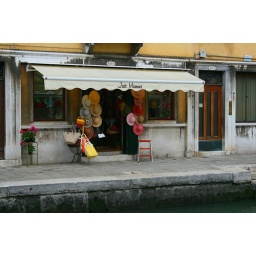
Very cute little storefront in the Dorsoduro area of Venice. Loved the colorful hats!